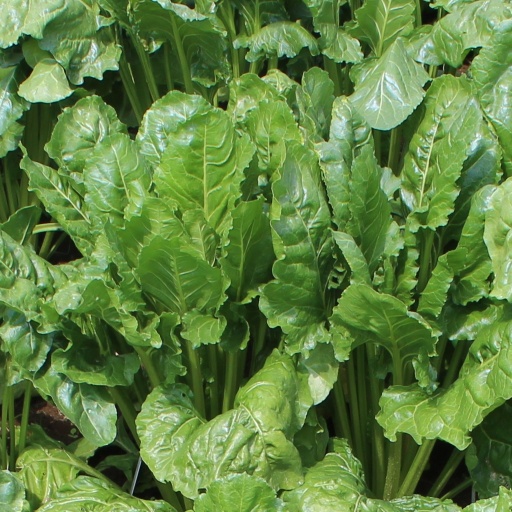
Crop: sugar beet